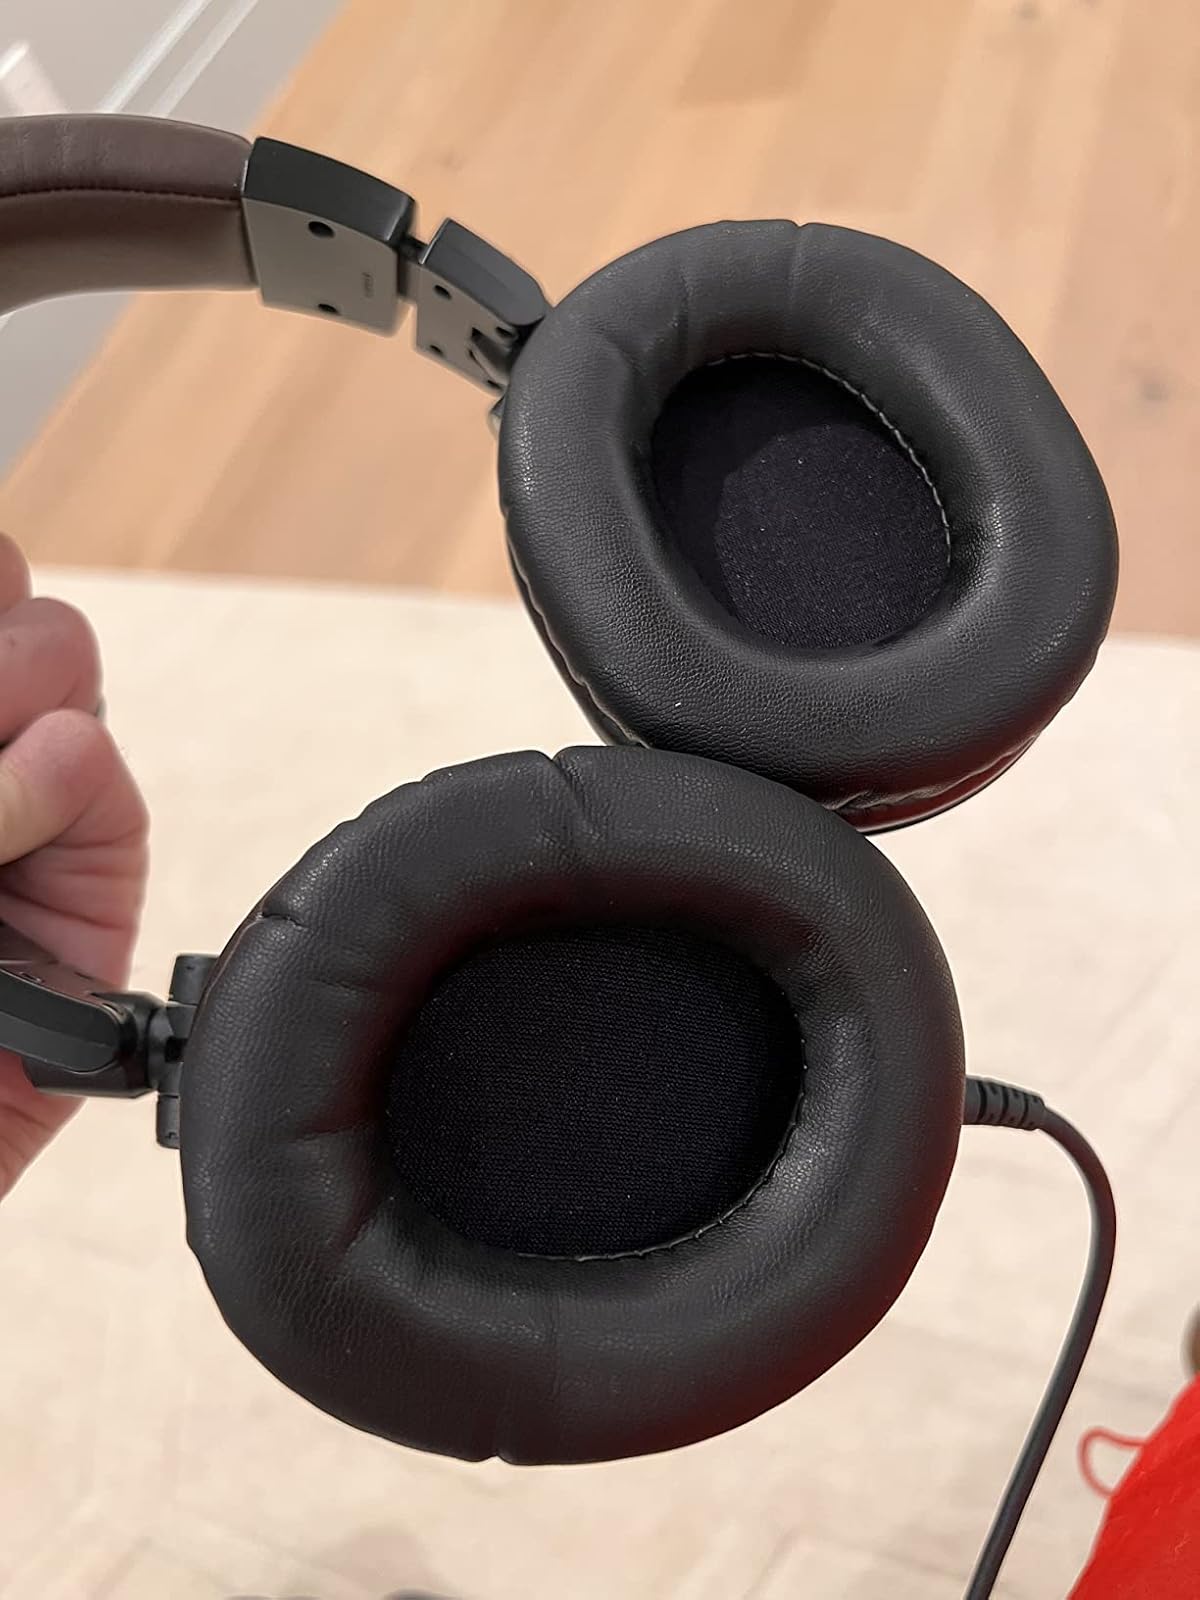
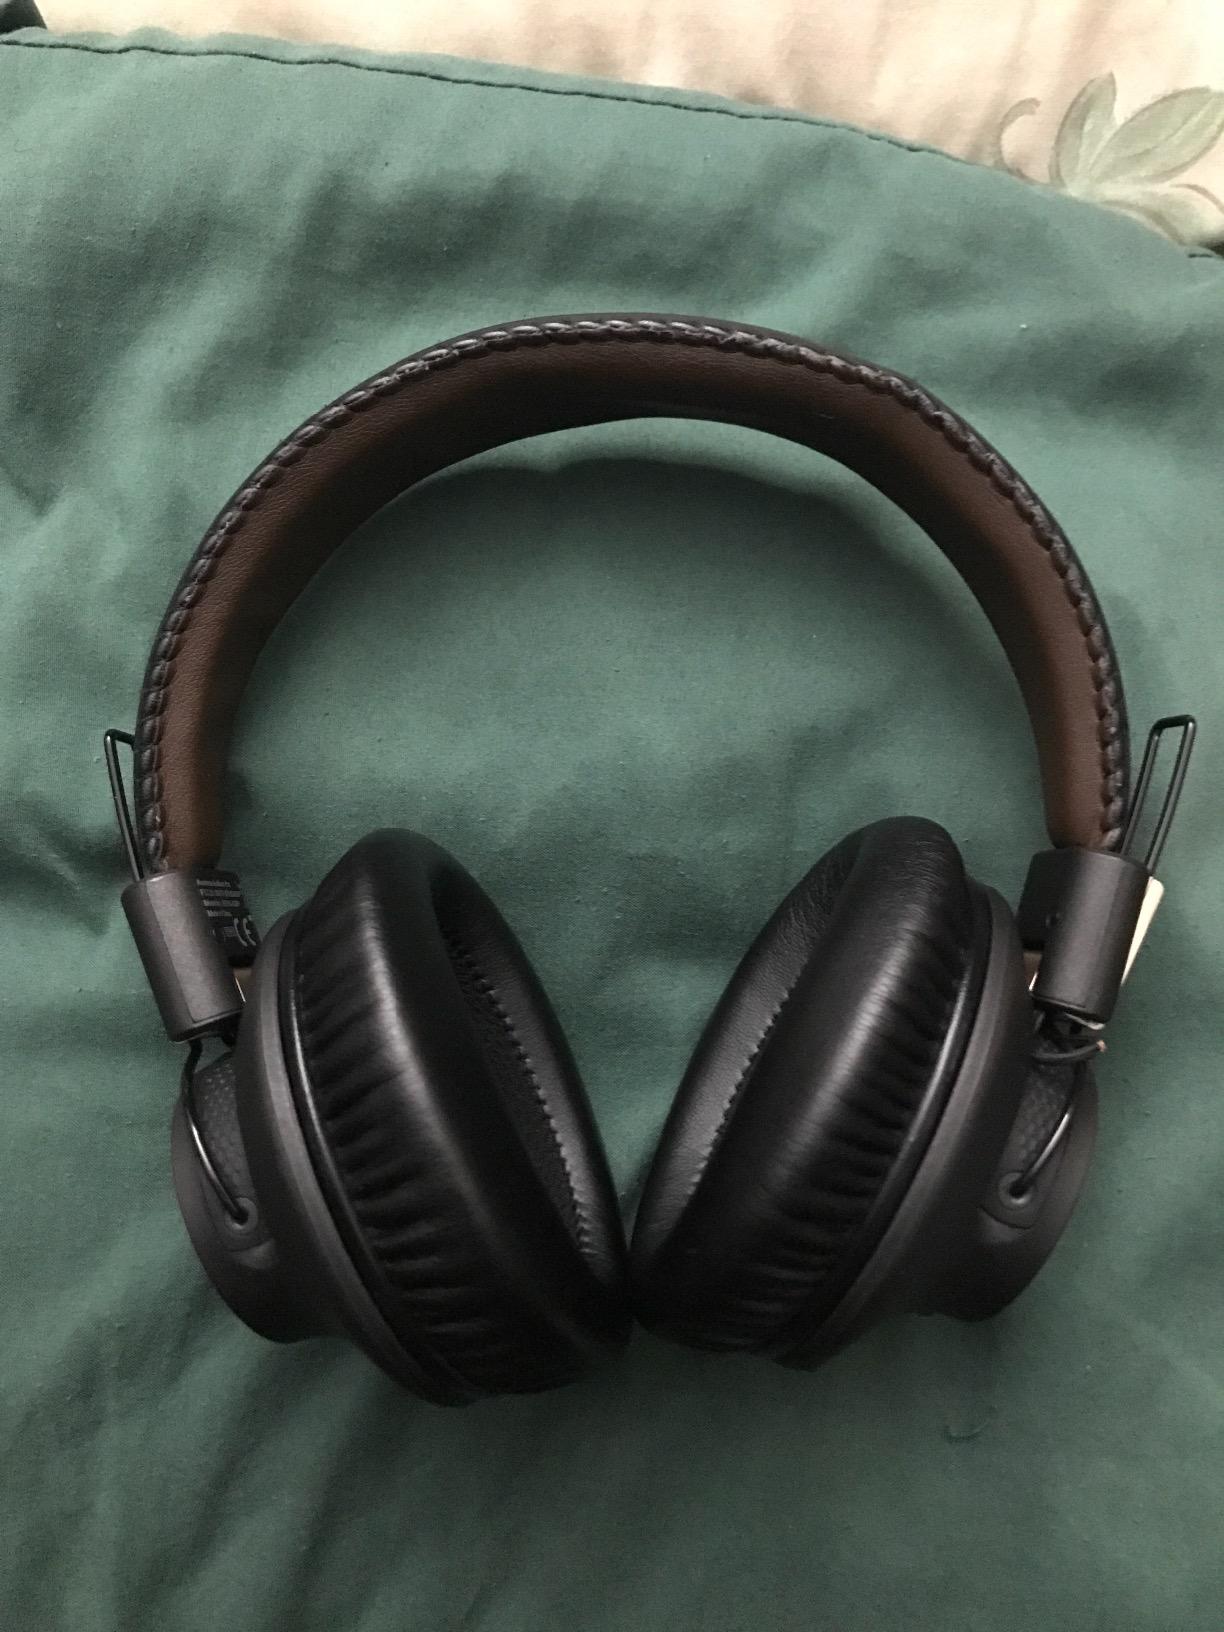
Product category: headphones
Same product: no